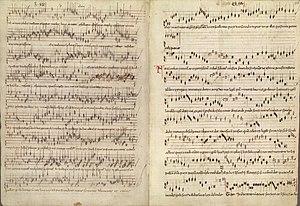
Bologna: Civico Museo Bibliografico Musicale, Ms Q 15
Polyphonic Music of the Fourteenth Century est un ouvrage constitué de 24 volumes, paru entre 1956 et 1991 aux Éditions de l'Oiseau-Lyre, qui présente en notation moderne le répertoire complet de la musique polyphonique du XIVᵉ siècle, soit plus de 2 000 pièces.